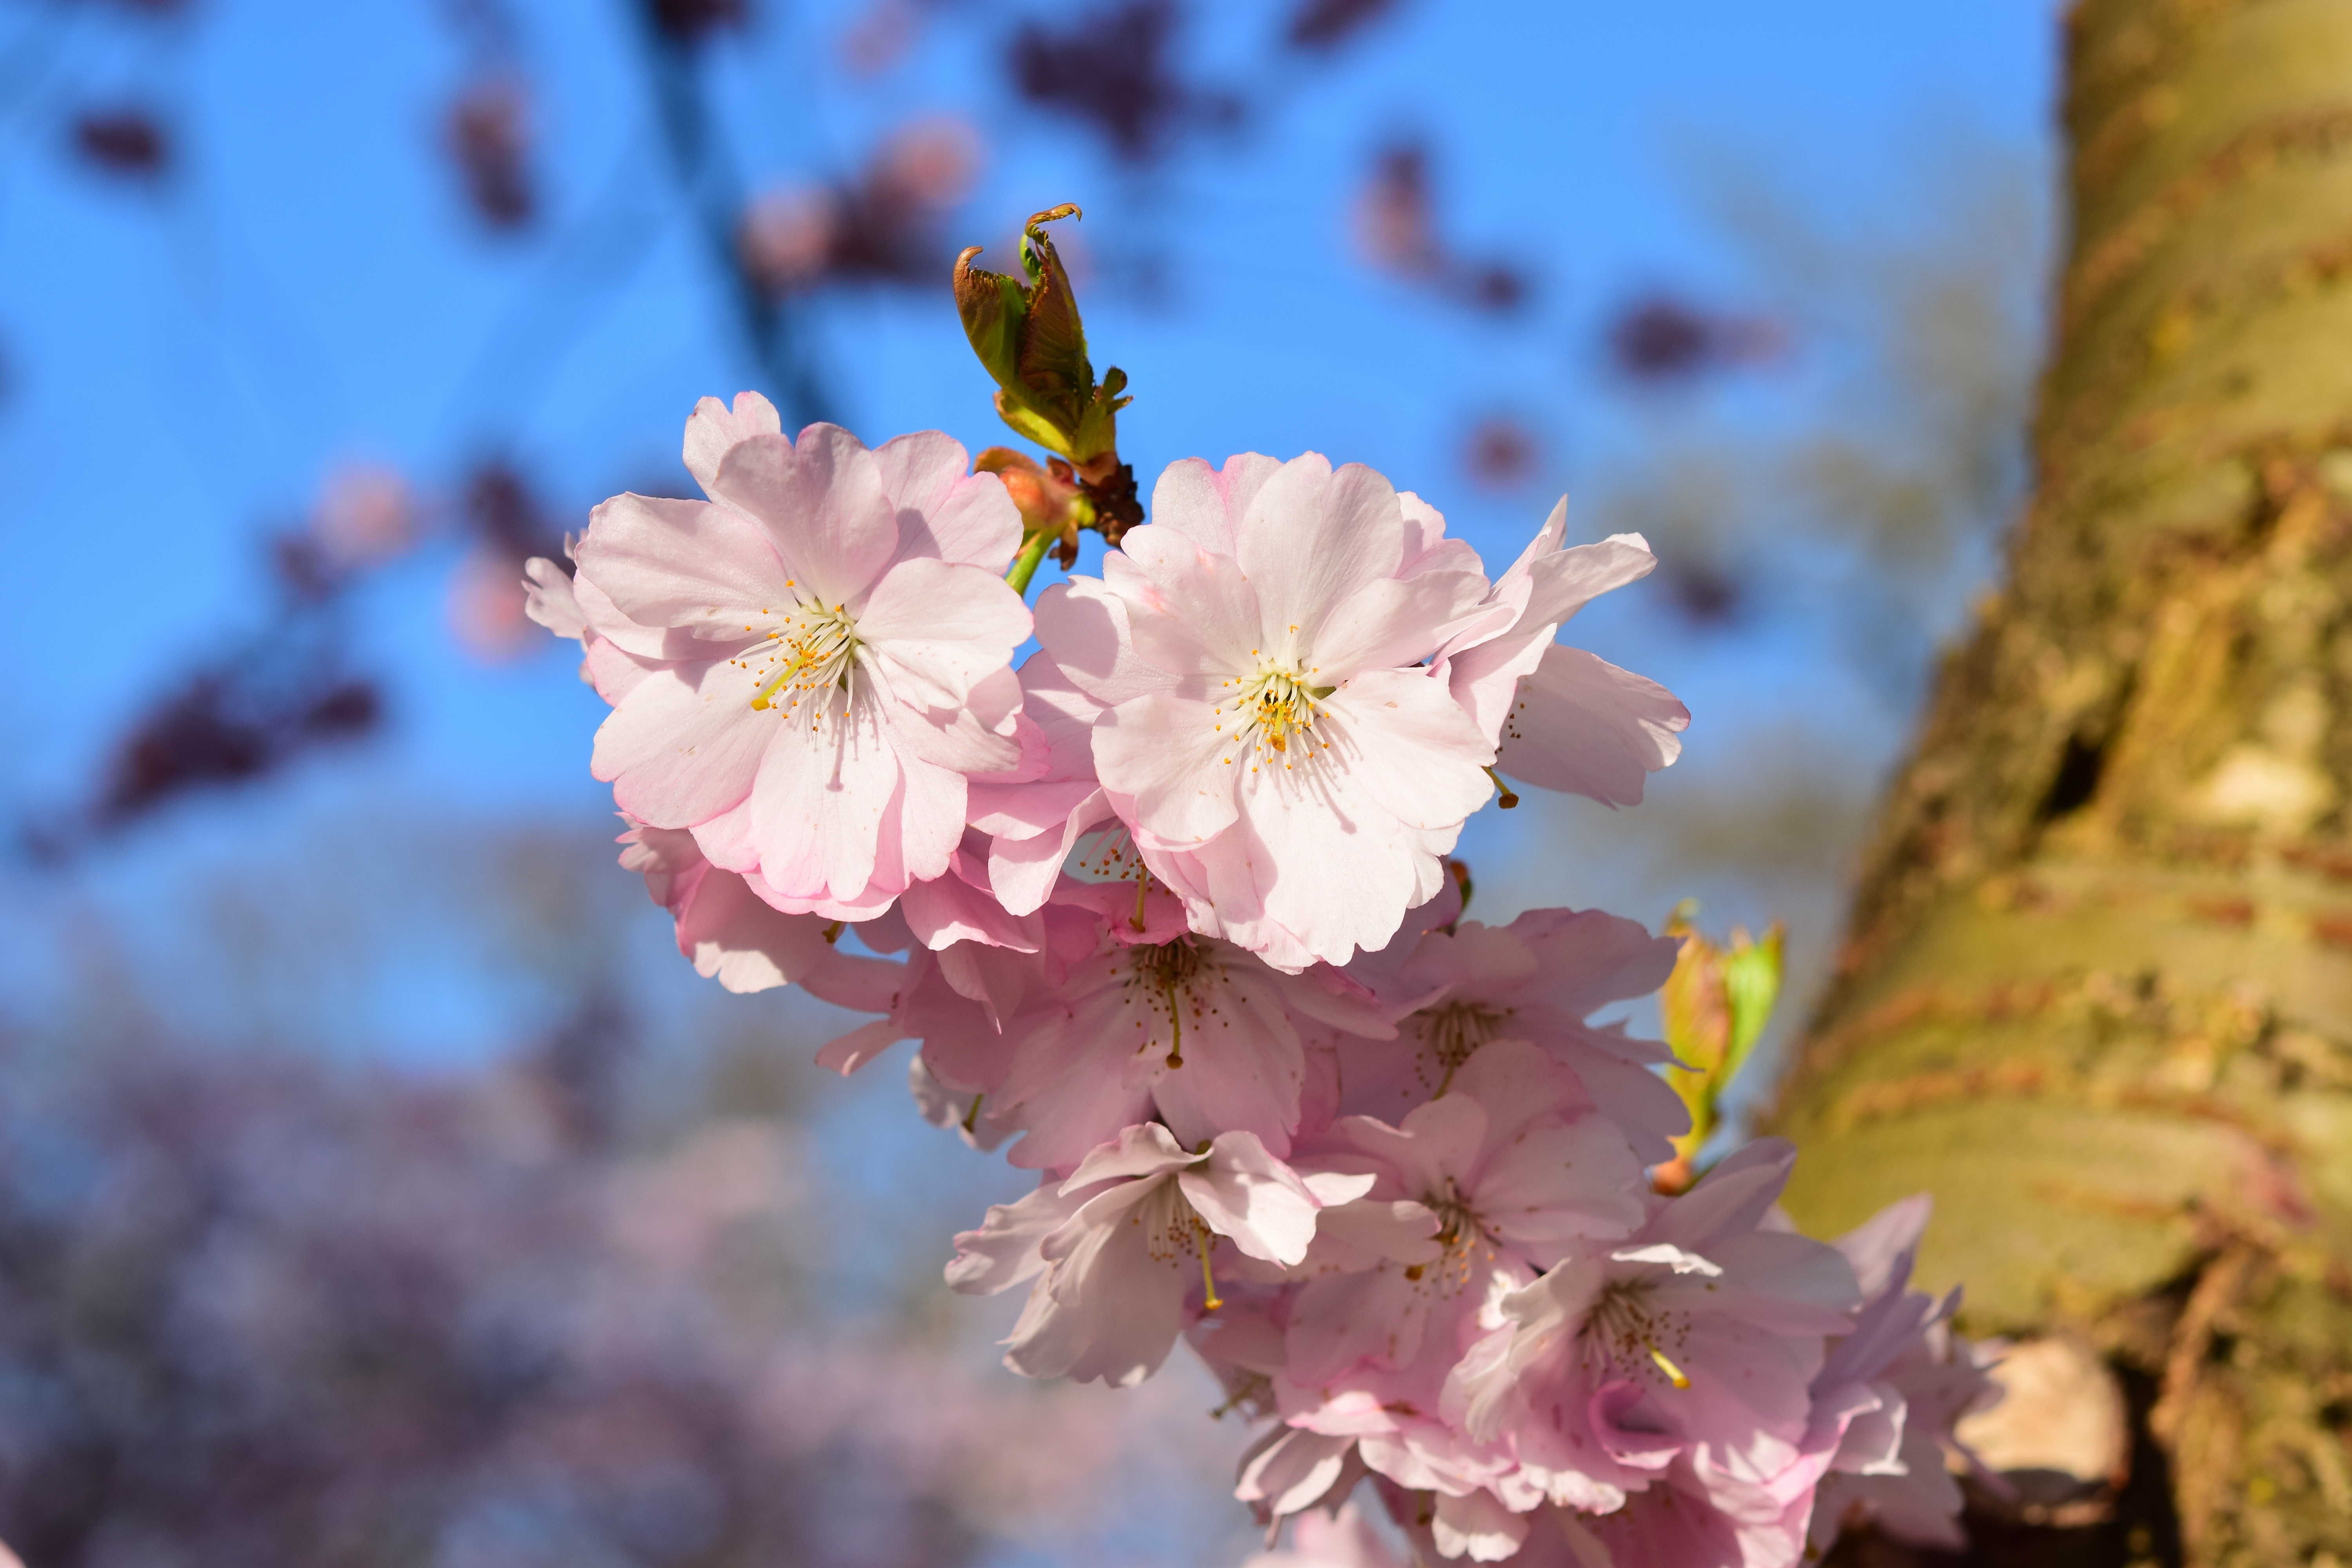
tree, nature, branch, blossom, plant, flower, petal, bloom, food, spring, produce, botany, pink, close, flora, season, cherry blossom, flowers, close up, japanese cherry trees, cherry, macro photography, japanese cherry blossom